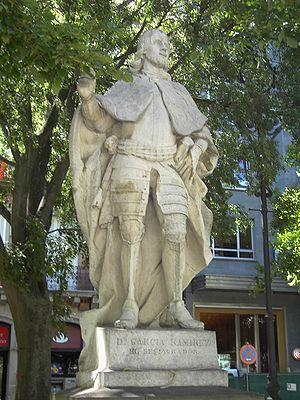
García V de Navarre dit le Restaurateur, né en 1110/1112, mort le 21 novembre 1150 à Lorca. Il régna sur la Navarre de 1134 à 1150. Seigneur de Monzon et Logroño à partir de 1116, puis roi de Pampelune.Il fut le premier souverain à abandonner le titre de roi de Pampelune pour prendre celui de roi de Navarre.